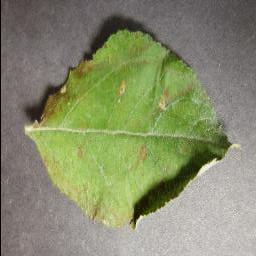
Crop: apple
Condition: cedar_rust